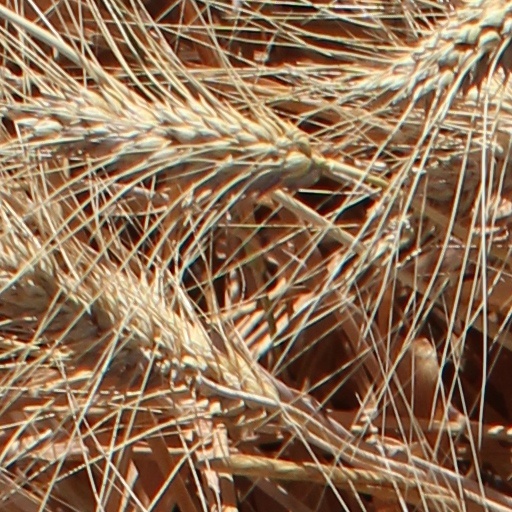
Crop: wheat